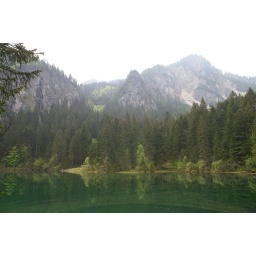
A lake near Carmen's house in the Dolomites, Italy